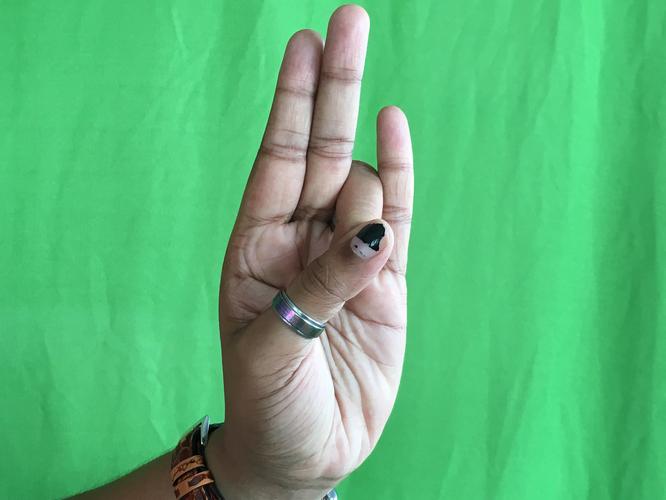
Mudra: Mayura
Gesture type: single_hand